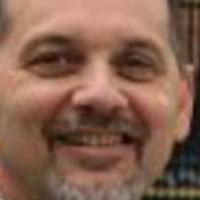
Age group: age 41-55